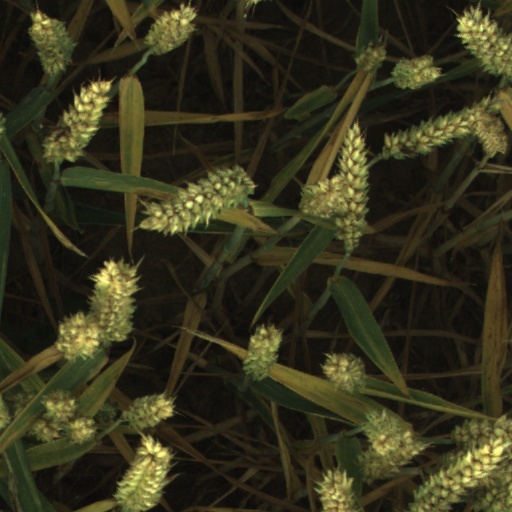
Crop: wheat